The After Party (film)

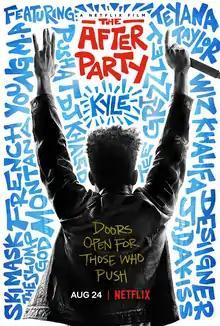
Film release poster

The After Party is a 2018 comedy film written and directed by Ian Edelman. The film stars Kyle Harvey, Harrison Holzer, Shelley Hennig, Teyana Taylor, Jordan Rock, Amin Joseph, Andy Buckley, Blair Underwood and Scott Mescudi, also featuring several cameos.